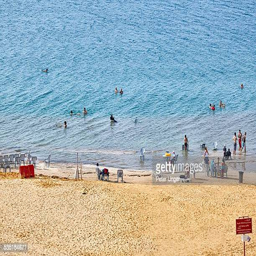
tourists having a dip and floating